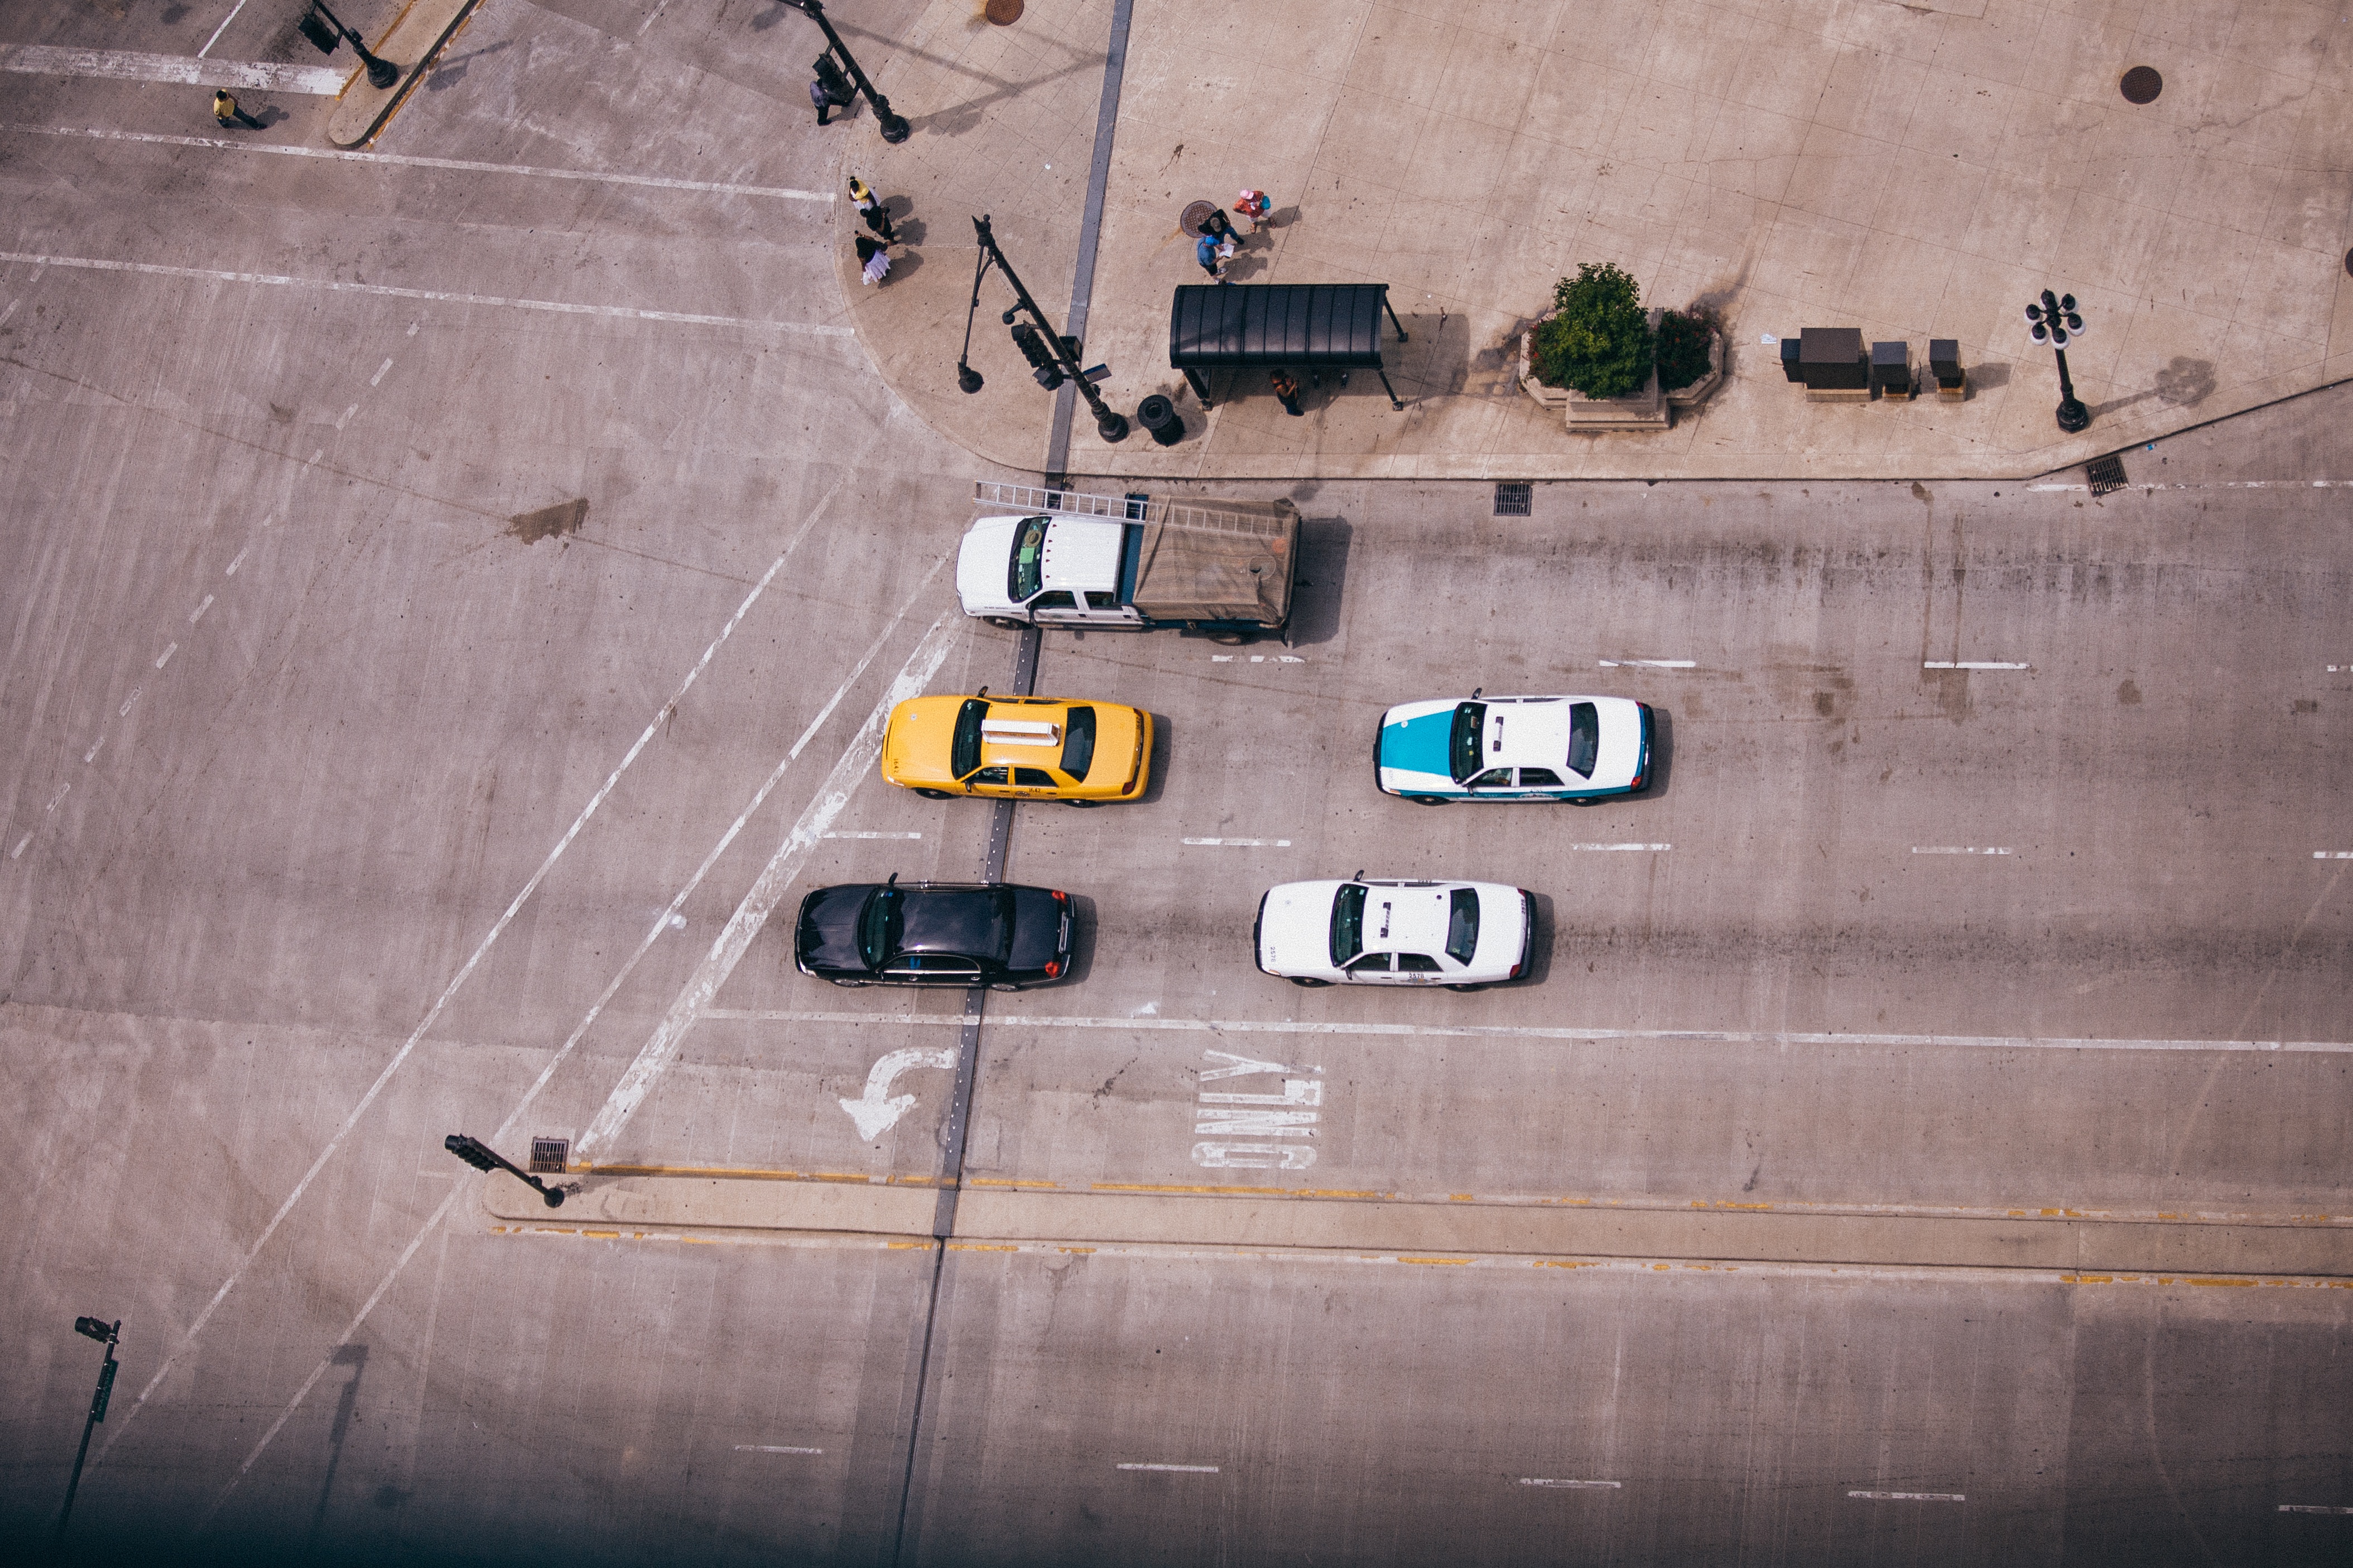
light, road, traffic, street, wall, vehicle, color, usa, america, design, cars, shape, bird's eye view, atmosphere of earth